Premana

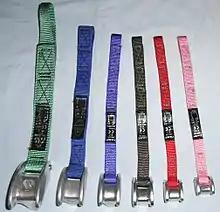
Set di Tri Cam CAMP

CAMP, producing materials for mountain sports, climbing, mountaineering, hiking, caving, and also for “safety at work” equipment, was started in Premana, where it still has its headquarters.